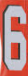
Number: 6